Prostomium

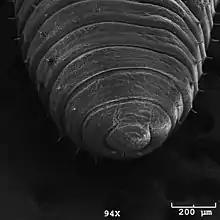
Scanning electron micrograph of a newly hatched European nightcrawler (Eisenia hortensis) showing the prostomium

The prostomium is part of the head and holds at least part of the brain and often bears sensory structures such as the eyes, antennae and palps. It may function like a kind of overlip when the animal is feeding. The prostomium bears many important taxonomic characters and its shape and composition are important for annelid systematics.